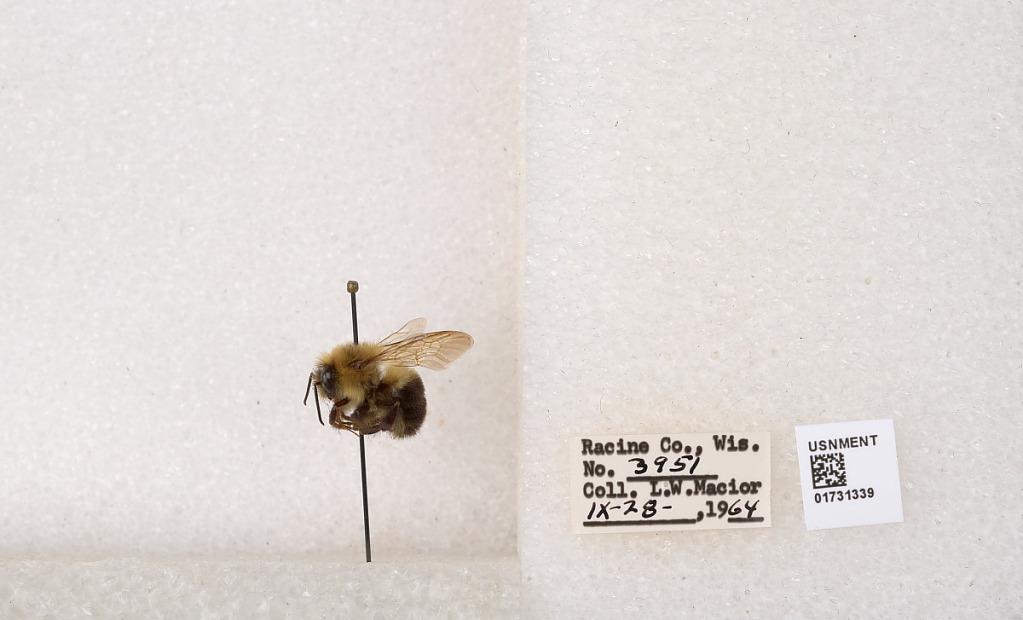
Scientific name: Bombus impatiens Cresson
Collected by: L. Macior
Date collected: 1964-9-28
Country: United States
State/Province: Wisconsin
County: Racine
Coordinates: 42.7299, -87.8123